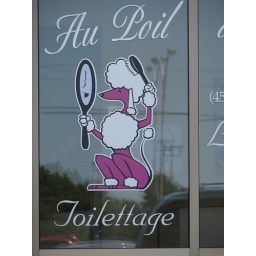
Wonder if the girl dogs go in twos as well..